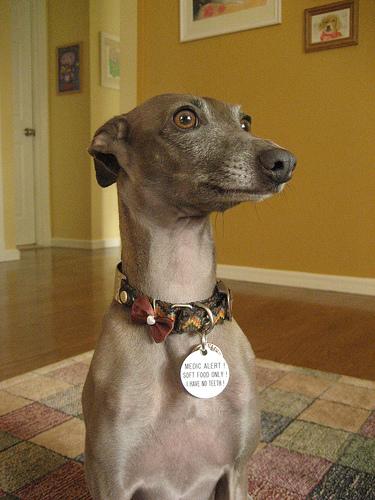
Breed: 238-n000099-Italian_greyhound